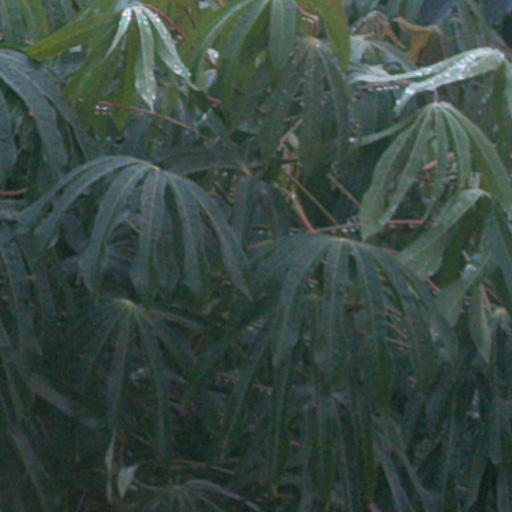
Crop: cassava